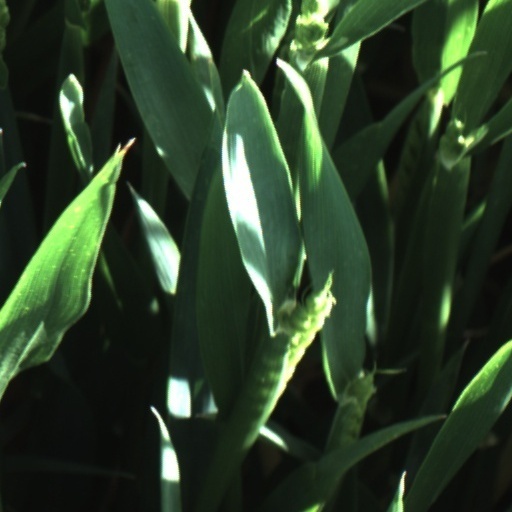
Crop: wheat